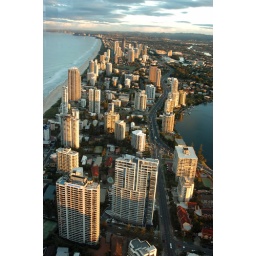
Sunlight ascending from the building base and than vanished within 2 minutes.